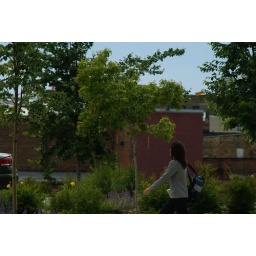
Cell phone conversations cause car accidents, break ups, and people to pass by carrot trees unaware of it's presence.